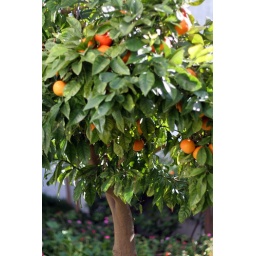
An orange tree at the hotel in Marbella